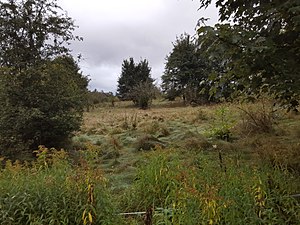
Smør- og Fedtmosen
Feddet beliggende nordligst i Smørmosen. Eng med opvækst af Tjørn
Smør- og Fedtmosen er et fredet mose- og engområde i Herlev og Gladsaxe kommuner. Området omfatter ca. 150 hektar og består af 4 delområder